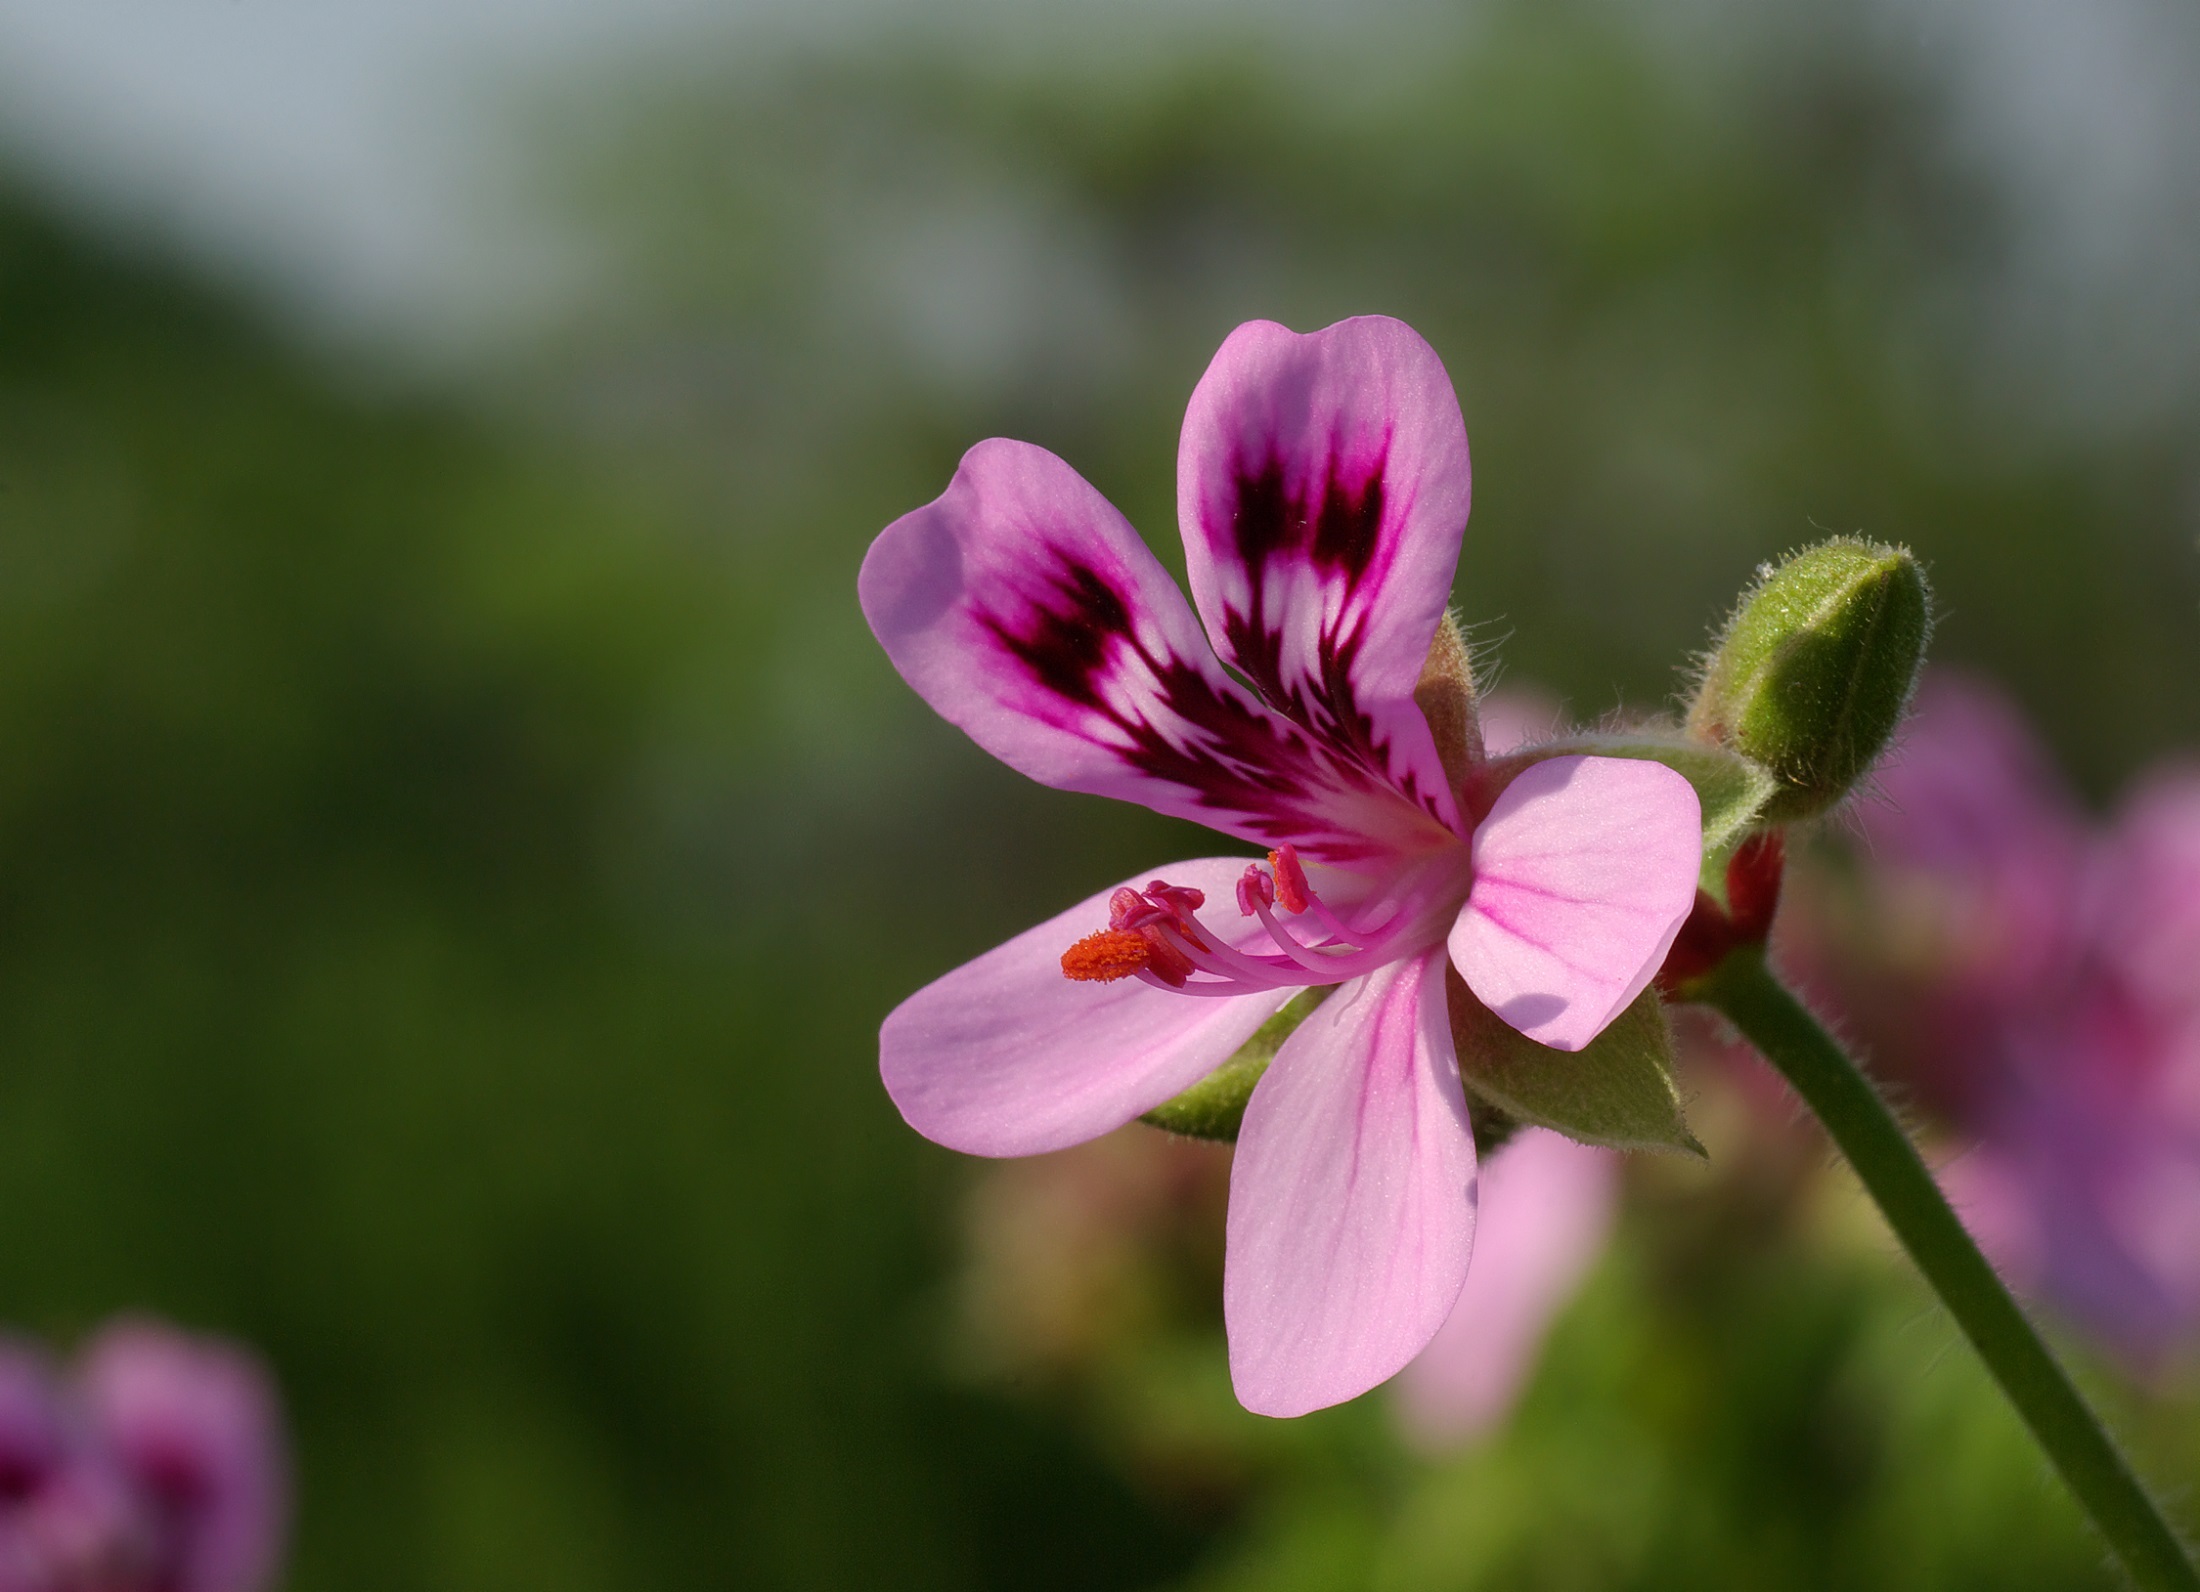
nature, blossom, plant, photography, meadow, flower, petal, bloom, green, macro, botany, blooming, colorful, flora, wildflower, close up, geranium, petals, bright, vibrant, pelargonium, macro photography, flowering plant, plant stem, land plant, geraniales